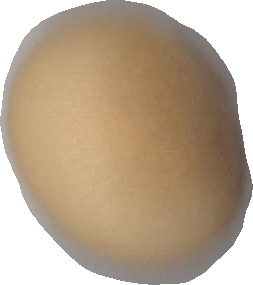
Variety: Grobogan